Lucile Adams-Campbell

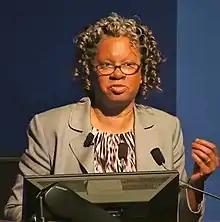
Adams-Campbell speaks at the National Institutes of Health in 2019

Lucile L. Adams-Campbell (born December 30, 1953) is the first African-American woman to receive a PhD in epidemiology in the United States. She serves as the Professor of Oncology at Lombardi Comprehensive Cancer Center and associate director for Minority Health at the Georgetown University Medical Center. She is a Fellow of the National Academy of Medicine, and the Washington DC Hall of Fame.